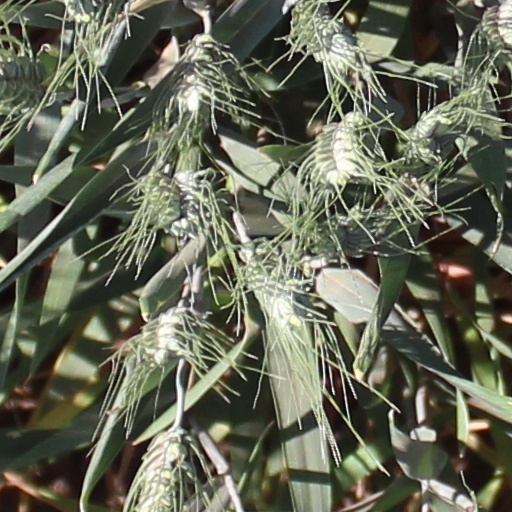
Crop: wheat